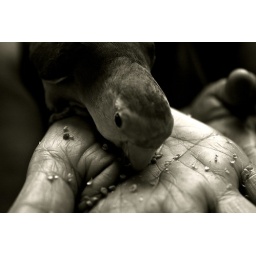
my mom feeding the crazy birds at ocean world in the dominican republic